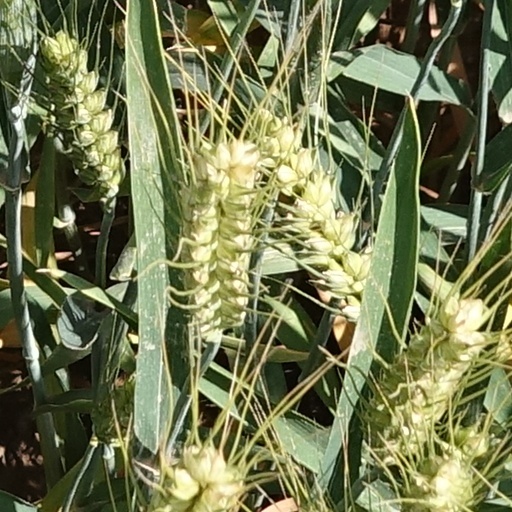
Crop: wheat